Brighton Reservation

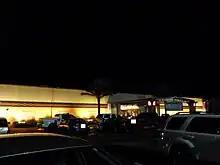
Seminole Casino in Brighton

Brighton Reservation is an Indian reservation of the Seminole Tribe of Florida, located in northeast Glades County near the northwest shore of Lake Okeechobee. It is one of six reservations held in trust by the federal government for this tribe. The reservation has a land area of approximately 146 square kilometers or 36,000 acres and a 2000 census resident population of 566 persons.